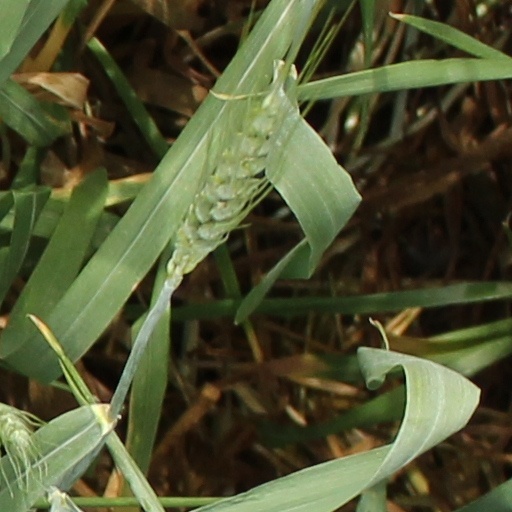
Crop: wheat